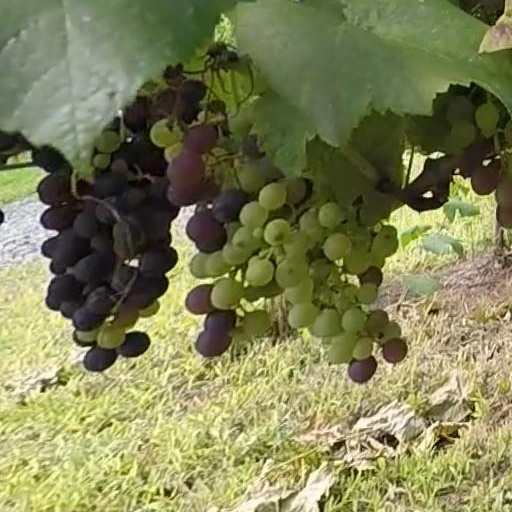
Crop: grape